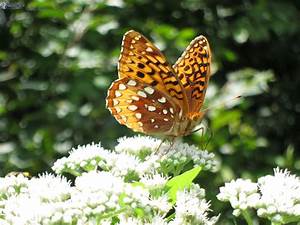
Label: farfalla